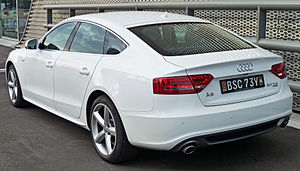
Audi A5 / Markedspositionering/teknik
Audi A5 er en personbilsmodel fra Audi, som bygges på fabrikken i Ingolstadt. Den af Walter Maria de’Silva designede A5 Coupé blev præsenteret på Geneve Motor Show den 6. marts 2007.